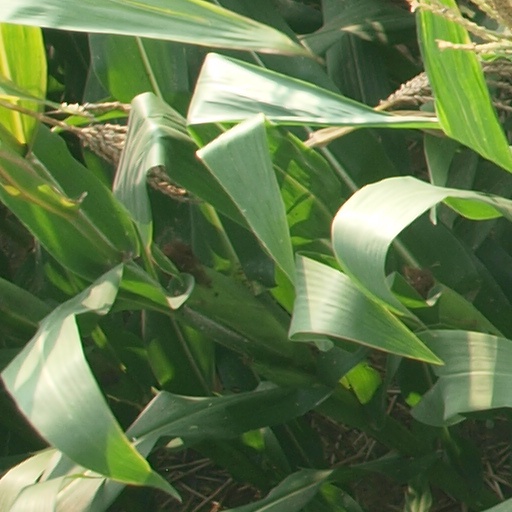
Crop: maize; corn